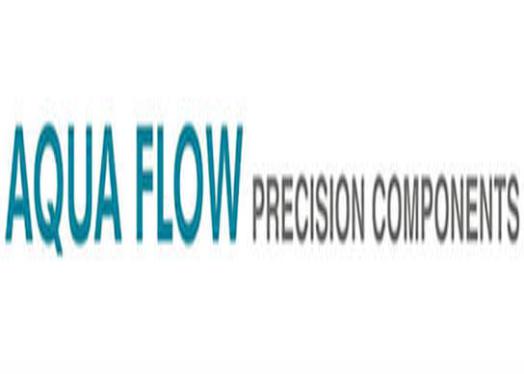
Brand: Aqua Flow
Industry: Necessities